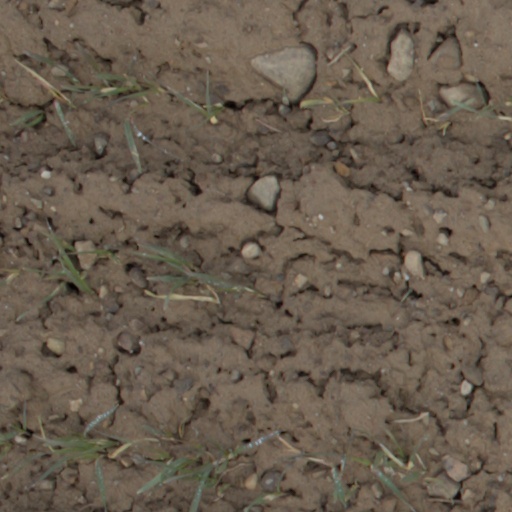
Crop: wheat